Oakland, California

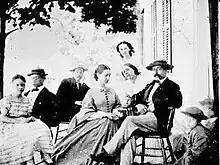
Oakland and much of the East Bay was part of Rancho San Antonio, granted to Luís María Peralta in 1820. Here the Peralta family is pictured at their hacienda in Oakland, c. 1840.

In 1772, the area that later became Oakland was colonized, along with the rest of California, by Spanish settlers for the king of Spain. In the early 19th century, the Spanish crown granted the East Bay area to Luis María Peralta for his Rancho San Antonio. The grant was confirmed by the successor Mexican republic upon its independence from Spain. Upon his death in 1842, Peralta divided his land among his four sons. Most of Oakland was within the shares given to Antonio Maria and Vicente. The portion of the parcel that is now Oakland was called "Encinar" (misrendered at an early date and carried forward as "encinal") – Spanish for "oak grove" – due to the large oak forest that covered the area, which eventually led to the city's name.